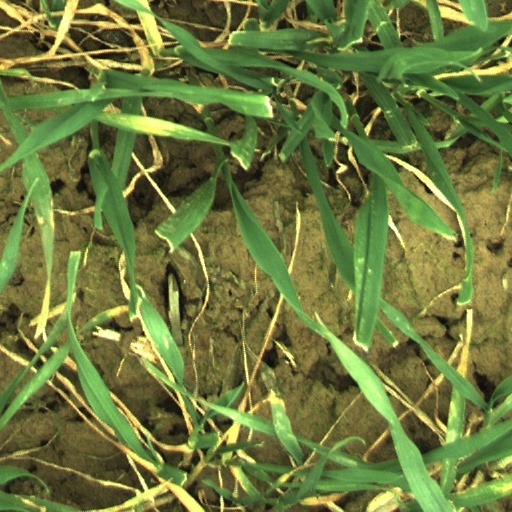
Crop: wheat